Galerius Peak

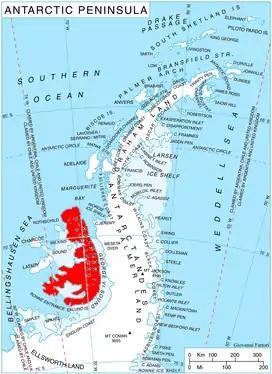
Location of Alexander Island in the Antarctic Peninsula region

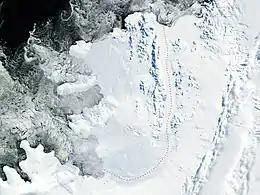
Satellite image of Alexander Island

Galerius Peak is the ice-covered peak rising to 1259 m and forming the north extremity of Lassus Mountains, northern Alexander Island in Antarctica. It surmounts Iliev Glacier to the west, Palestrina Glacier to the north and McManus Glacier to the east.